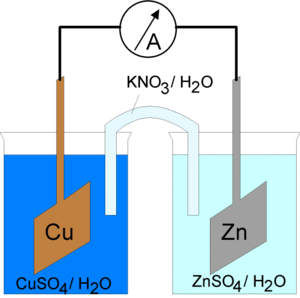
Un pont salin ou pont électrolytique, en électrochimie, est un petit équipement de laboratoire utilisé pour connecter deux compartiments d'une cellule galvanique, un type de cellule électrochimique. Chacun des compartiments contient une solution contenant l'oxydant et le réducteur d'un couple redox. Le pont salin contient un électrolyte inerte du point de vue électrochimique et permet donc la conduction d'un courant électrique entre les deux demi-cellules sans que les deux solutions ne se mélangent.
La pile Daniell a été inventée par le chimiste britannique John Daniell en 1836 au moment où le développement du télégraphe faisait apparaître un besoin urgent de sources de courant sûres et constantes.
Une pile électrique, dite familièrement pile, est un dispositif électrochimique qui convertit l'énergie chimique en énergie électrique grâce à une réaction chimique d'oxydoréduction.